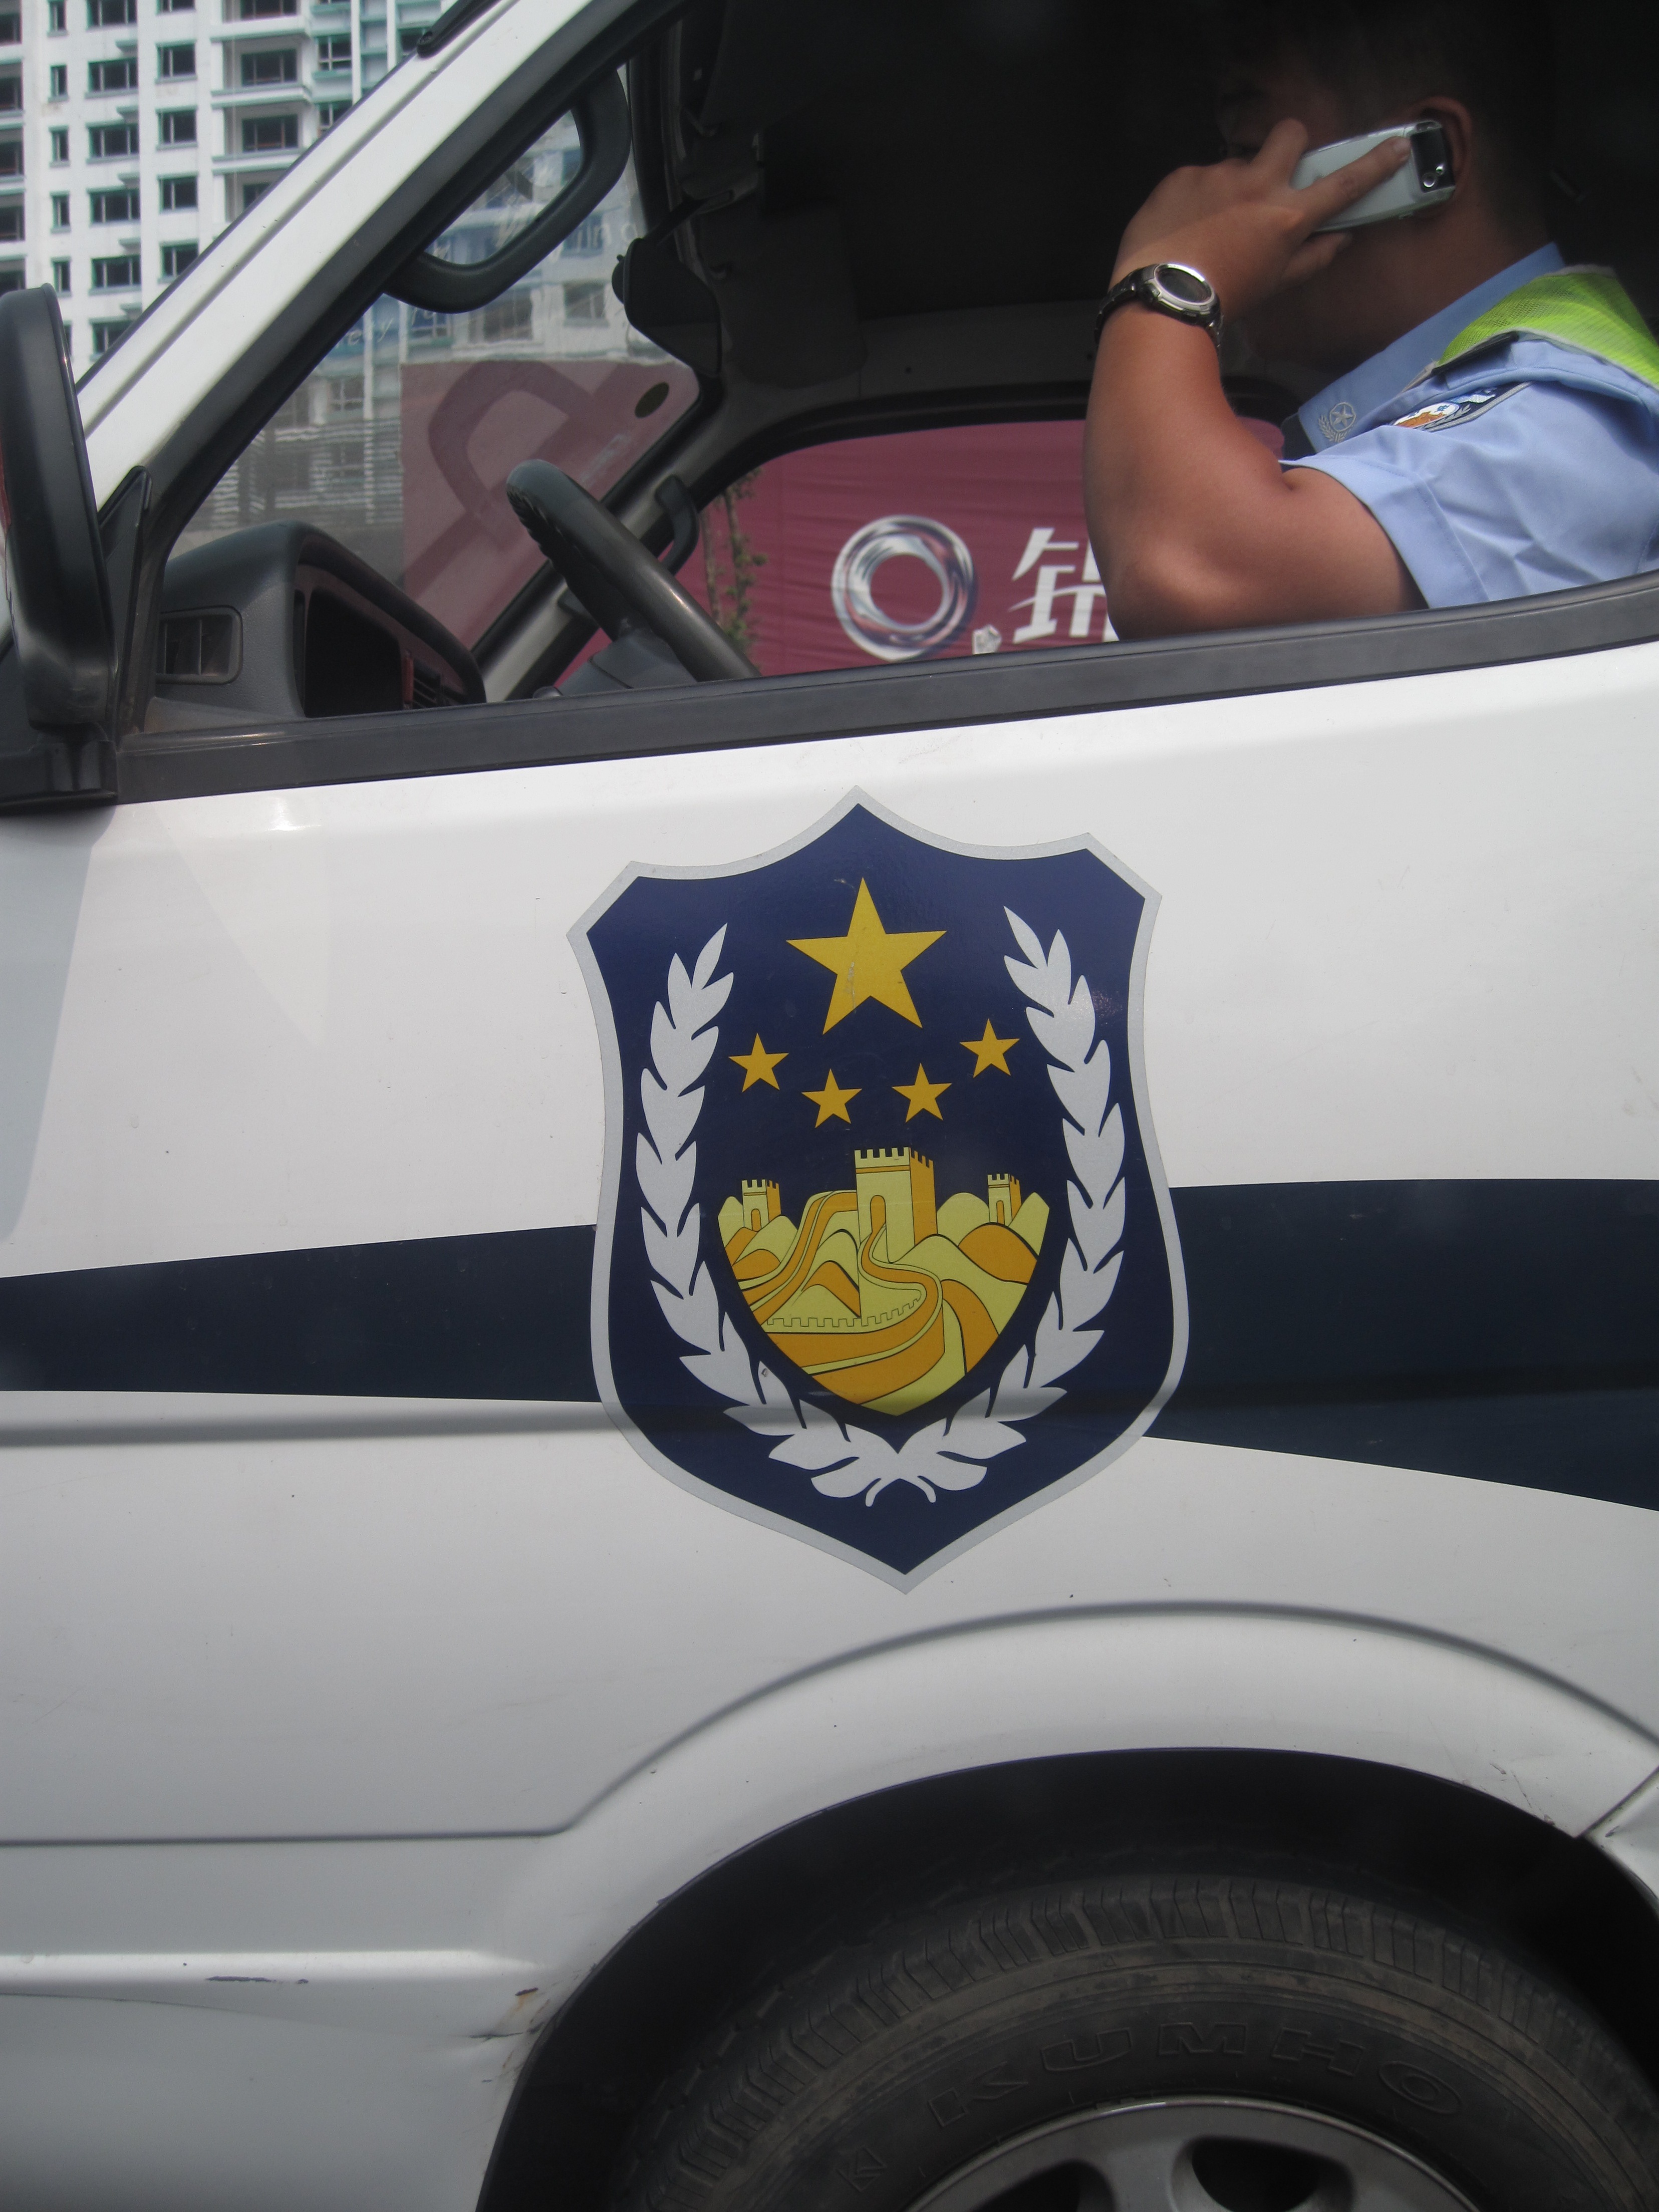
car, vehicle, crest, logo, police, china, badge, automobile make, automotive exterior, vehicle registration plate, jing cha, police van